.303 British

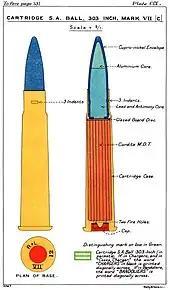
Longitudinal section of Mk VII ammunition circa 1915, showing the "tail heavy" design

In 1898, Atelier de Construction de Puteaux (APX), with their "Balle D" design for the 8×50mmR Lebel cartridge, revolutionised bullet design with the introduction of pointed "spitzer" rounds. In addition to being pointed, the bullet was also much lighter in order to deliver a higher muzzle velocity. It was found that as velocity increased the bullets suddenly became much more deadly.